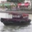
Label: ship